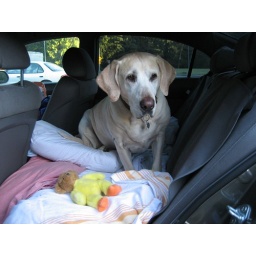
Rosie and her bed in the backseat of the car